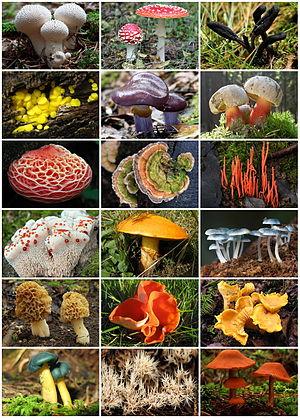
Les Dikarya sont un sous-règne de champignons du règne des Fungi. Il comprend les divisions des Ascomycota et des Basidiomycota.